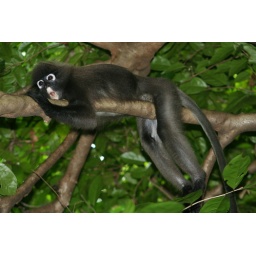
Langur monkey taking it easy in trees around Penang